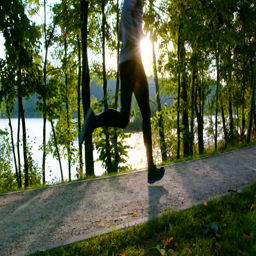
young man with earphones running at morning in the park